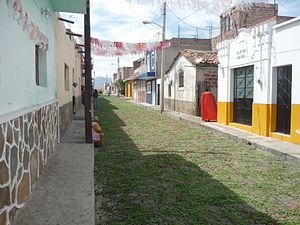
Villa Corona est une ville et une municipalité de l'État de Jalisco au Mexique.